Wignacourt Arch

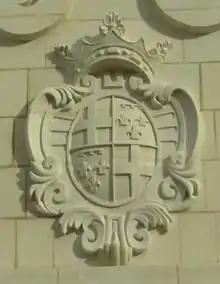
Coat of arms of Alof de Wignacourt on the reconstructed arch

The area around the arch remained rural until the early 20th century. A tram used to pass near the arch between 1905 and 1929. After World War II, the suburb of Fleur-de-Lys developed in the area, and it got its name from the heraldic symbols on the arch.